Untouchable (Girls Aloud song)

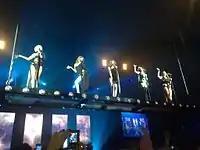
Girls Aloud performing "Untouchable" during the Out of Control Tour in 2009.

The first performance of the song occurred at the "Dancing on Ice" semi-finals on 15 March 2009. Girls Aloud entered on wires suspended from the ceiling and performed the song whilst ice dancers Torvill and Dean skated around them. Girls Aloud wore draped Grecian dresses. Smoke followed the group as they were lowered down on to individual podiums. As Nadine sang the final verse, Torvill and Dean were raised into the air on wires. The song ended with an explosion of pyrotechnics. Torvill and Dean were criticised for "completely and utterly ruining the momentum and energy."